José Roca y Ponsa

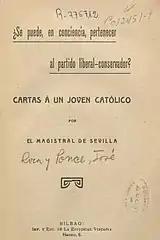
"¿Se puede ..." (1912)

Roca y Ponsa gained his name mostly thanks to views on religion and politics. They were underpinned by confidence that a community without an officially accepted and enforced orthodoxy, a community where various concepts of public life constantly compete for domination, can not form an orderly, peaceful, operational society. In his view the only appropriate orthodoxy was Catholicism, which for centuries shaped the Spanish self and contributed to greatness of the nation; Catholic principles should serve as guidelines organizing both state and society. Their antithesis was liberalism, not only useless as a political doctrine, but also unacceptable as a moral concept; it remained responsible for decline of Spain and would lead to further calamities in the future. Roca's view was fairly typical for some sections of the Spanish society, yet it was expressed in a most absolute and intransigent form; politics was viewed as battleground between God and Satan.